HDMS Dronning Marie

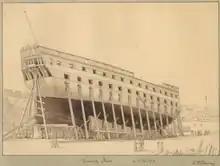
C. F. Eckersberg: "Dronning Marie" under construction at Nyholm, 1824

"Dronning Marie" was built at Nyholm to a design by Andreas Schifter. Construction started in 1821 and was not completed until 1827. She was launched in 1824.